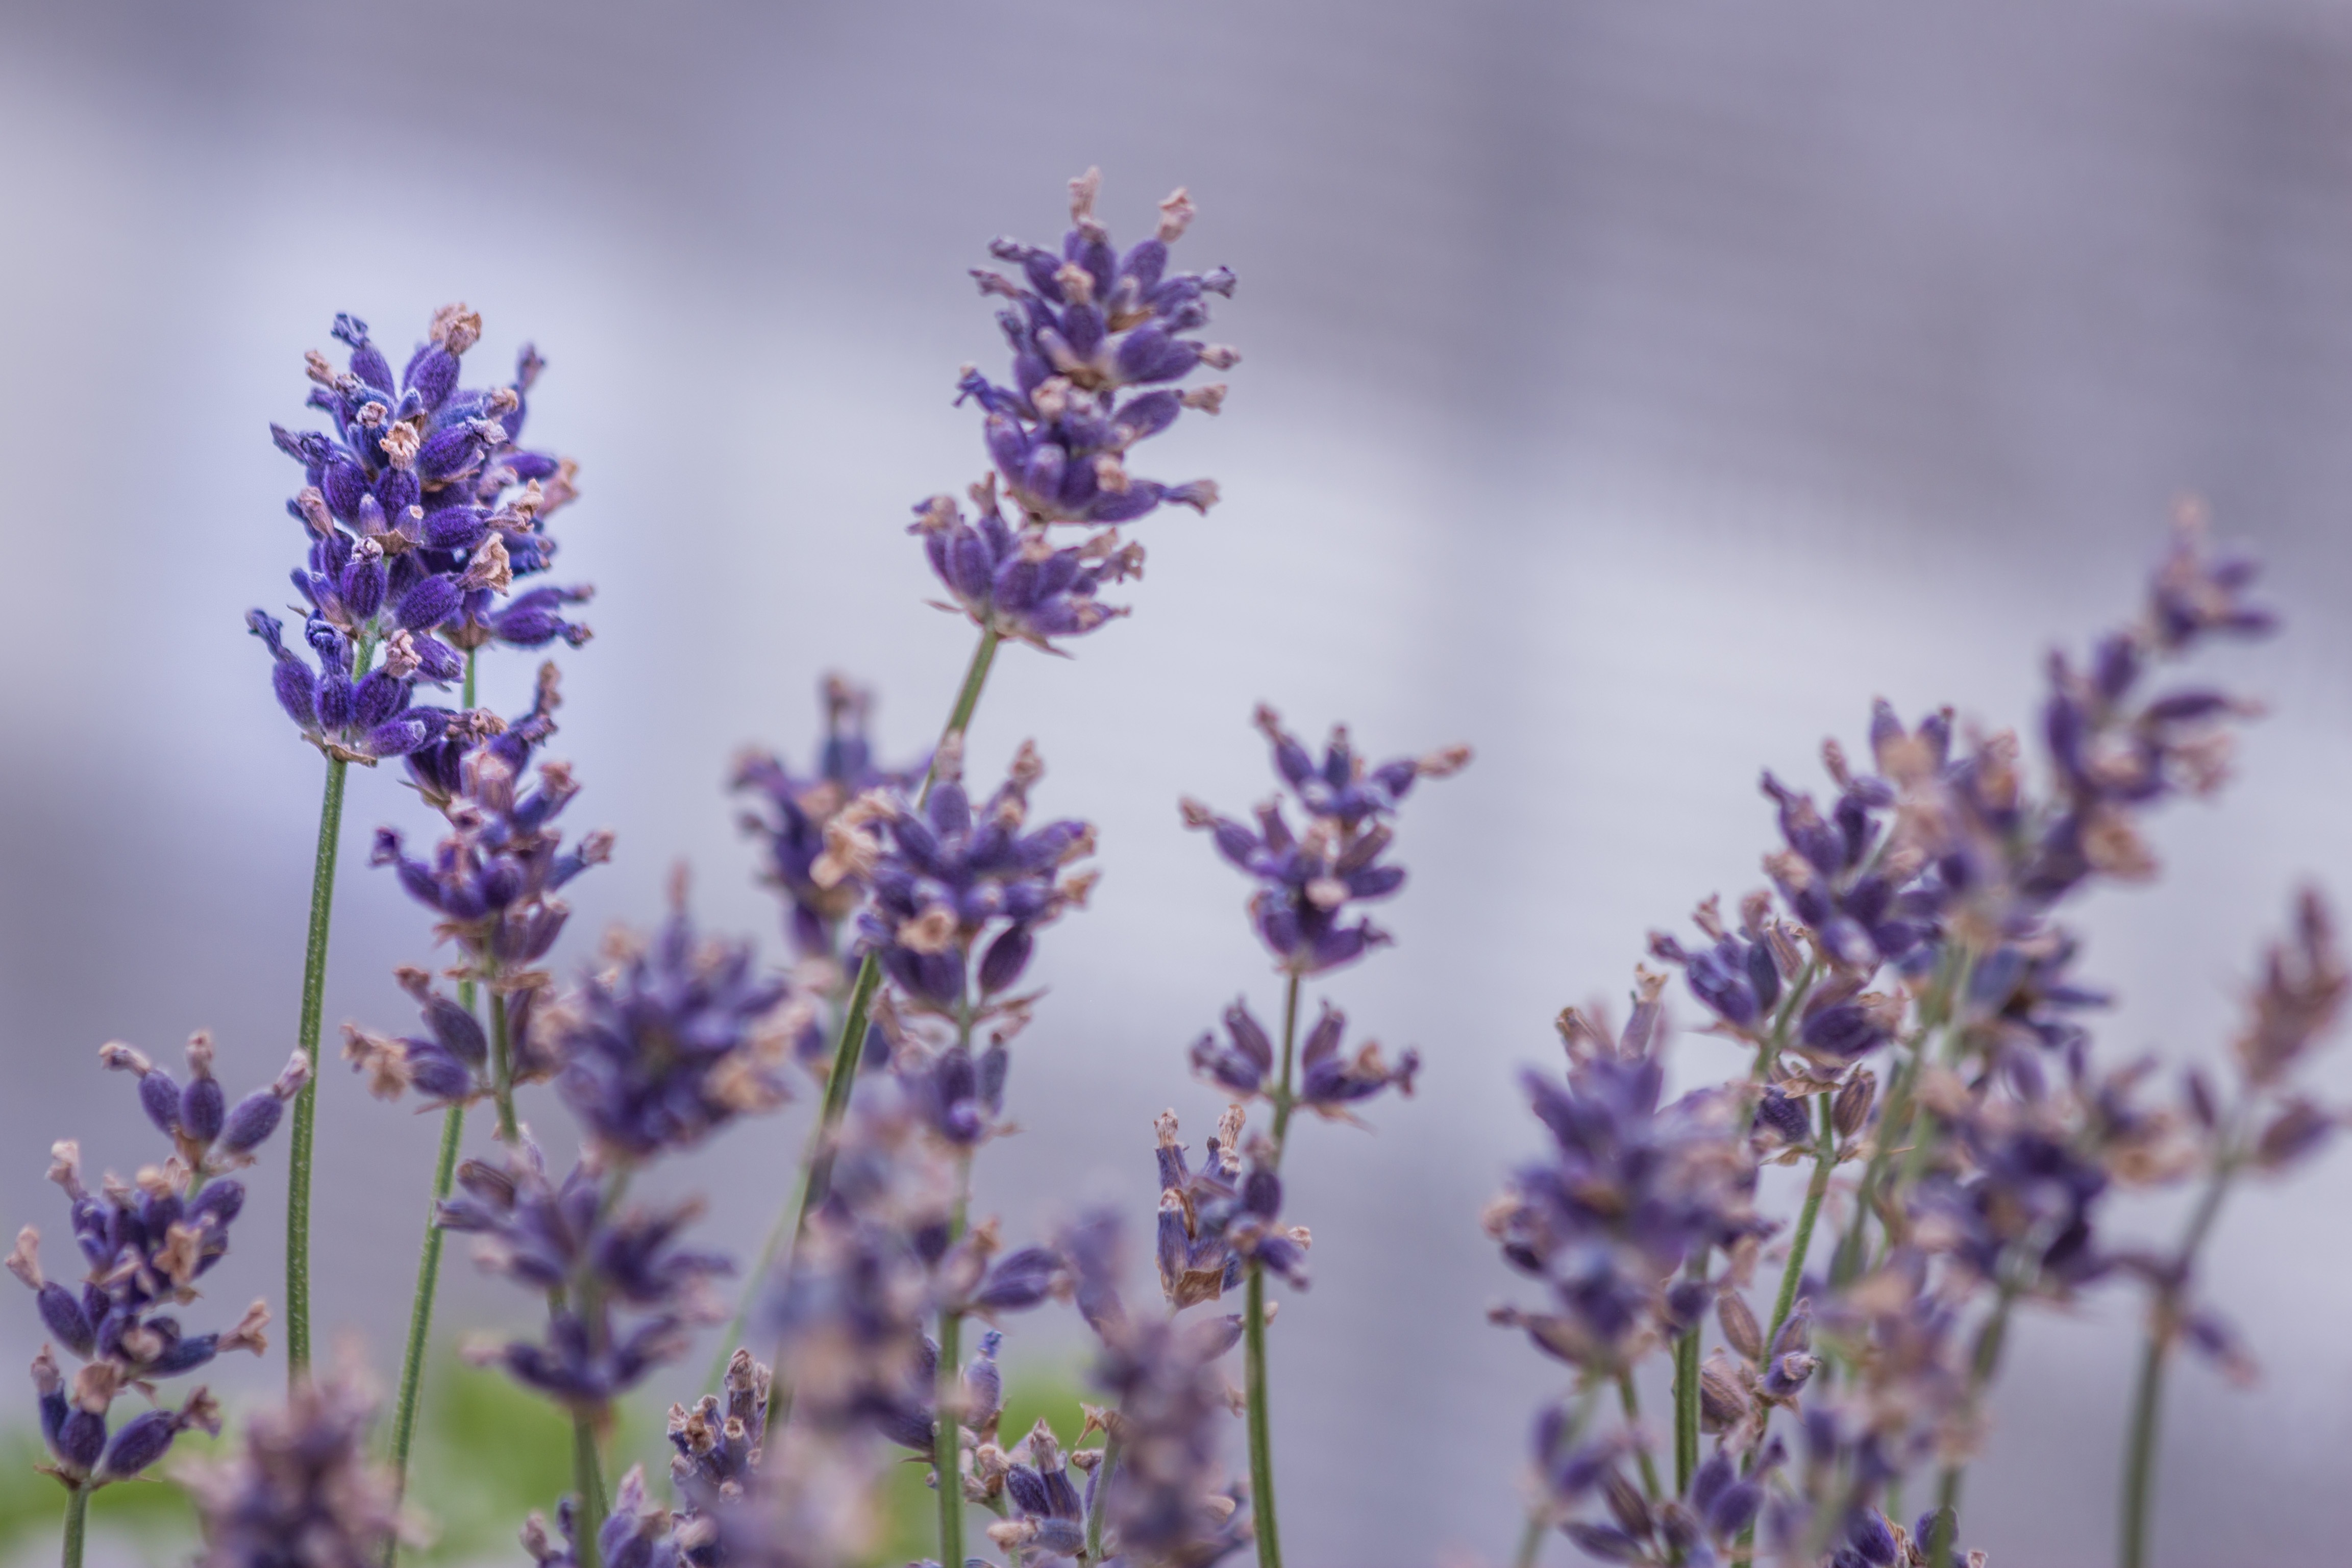
nature, blossom, plant, flower, purple, summer, balcony, spring, herb, botany, garden, close, flora, lavender, wildflower, flowers, macro photography, flower box, flowering plant, balcony plant, land plant, english lavender